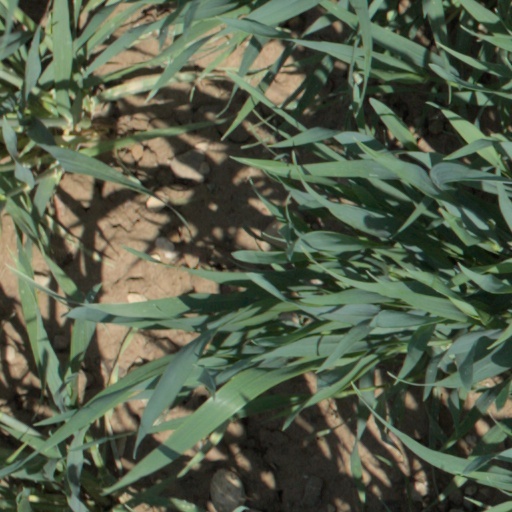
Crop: wheat